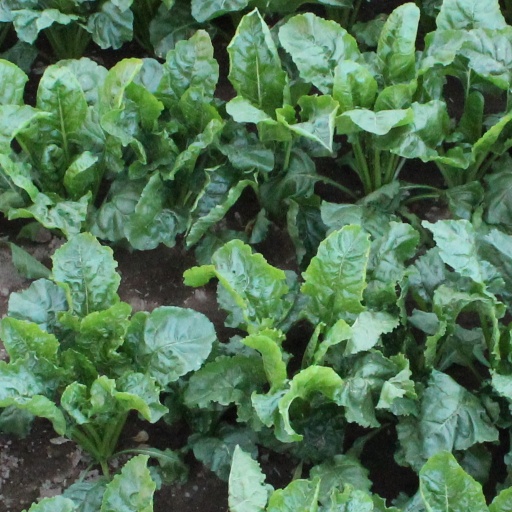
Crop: sugar beet